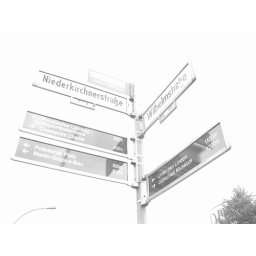
street sign near checkpoint charlie